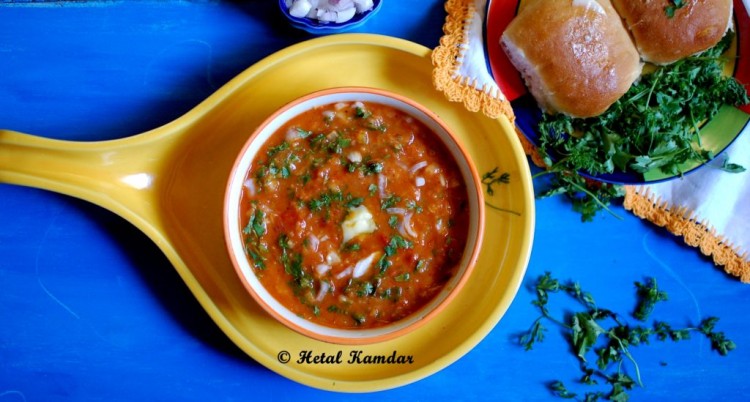
Dish: pav_bhaji